National Air and Space Intelligence Center

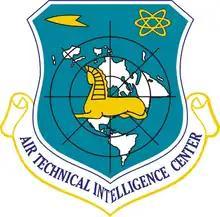
Emblem of Air Technical Intelligence Center

On 21 May 1951, the Air Technical Intelligence Center (ATIC) was established as a USAF field activity of the Assistant Chief of Staff for Intelligence. ATIC analyzed engine parts and the tail section of a Mikoyan-Gurevich MiG-15 and in July, the center received a complete MiG-15 that had crashed. ATIC also obtained IL-10 and Yak-9 aircraft in operational condition, and monitored a captured MiG-15's flight test program. ATIC awarded a contract to Battelle Memorial Institute for translation and analysis of materiel and documents gathered during the Korean War. Analysis allowed FEAF to develop fighter engagement tactics. In 1958 ATIC had a Readix Computer in Building 828, 1 of 6 WPAFB buildings used by the unit prior to the center built in 1976.